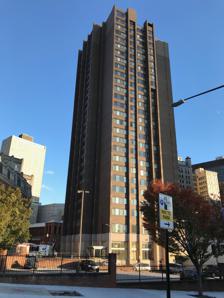
Building: Two Charles Center
Country: United States of America
Year built: 1969
Residential in Maryland, United States Charles Center General information Status Completed Type Residential Location Baltimore , Maryland , United States Completed 1969 Height Roof 385 ft (117 m) Technical details Floor count 30 Design and construction Developer Conklin & Rossant Charles Center is a highrise apartment building located in Baltimore , Maryland . The building stands 385 feet /117 meters tall and contains 30 floors. The building was constructed in 1969 by developers Conklin + Rossant . See also List of tallest buildings in Baltimore References